Cameron Stewart

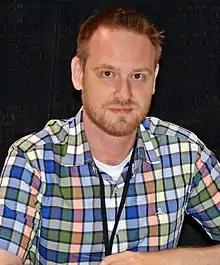
Stewart in June 2011

Cameron Stewart (born 1975) is a Canadian comic book creator. He first came to prominence when he collaborated as an illustrator with writer Grant Morrison, and he went on to illustrate "Catwoman" and co-write "Batgirl". He won Eisner and Shuster Awards for his self-published mystery web comic "Sin Titulo", and received an Eisner nomination for "The Other Side" (written by Jason Aaron).